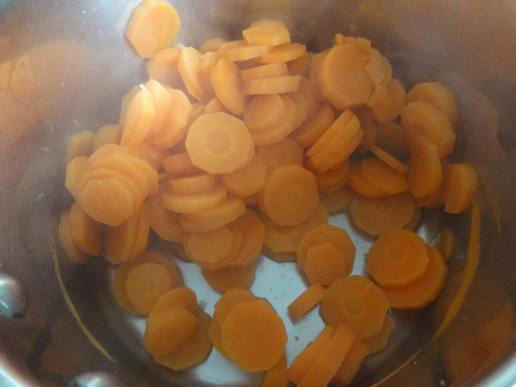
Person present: No